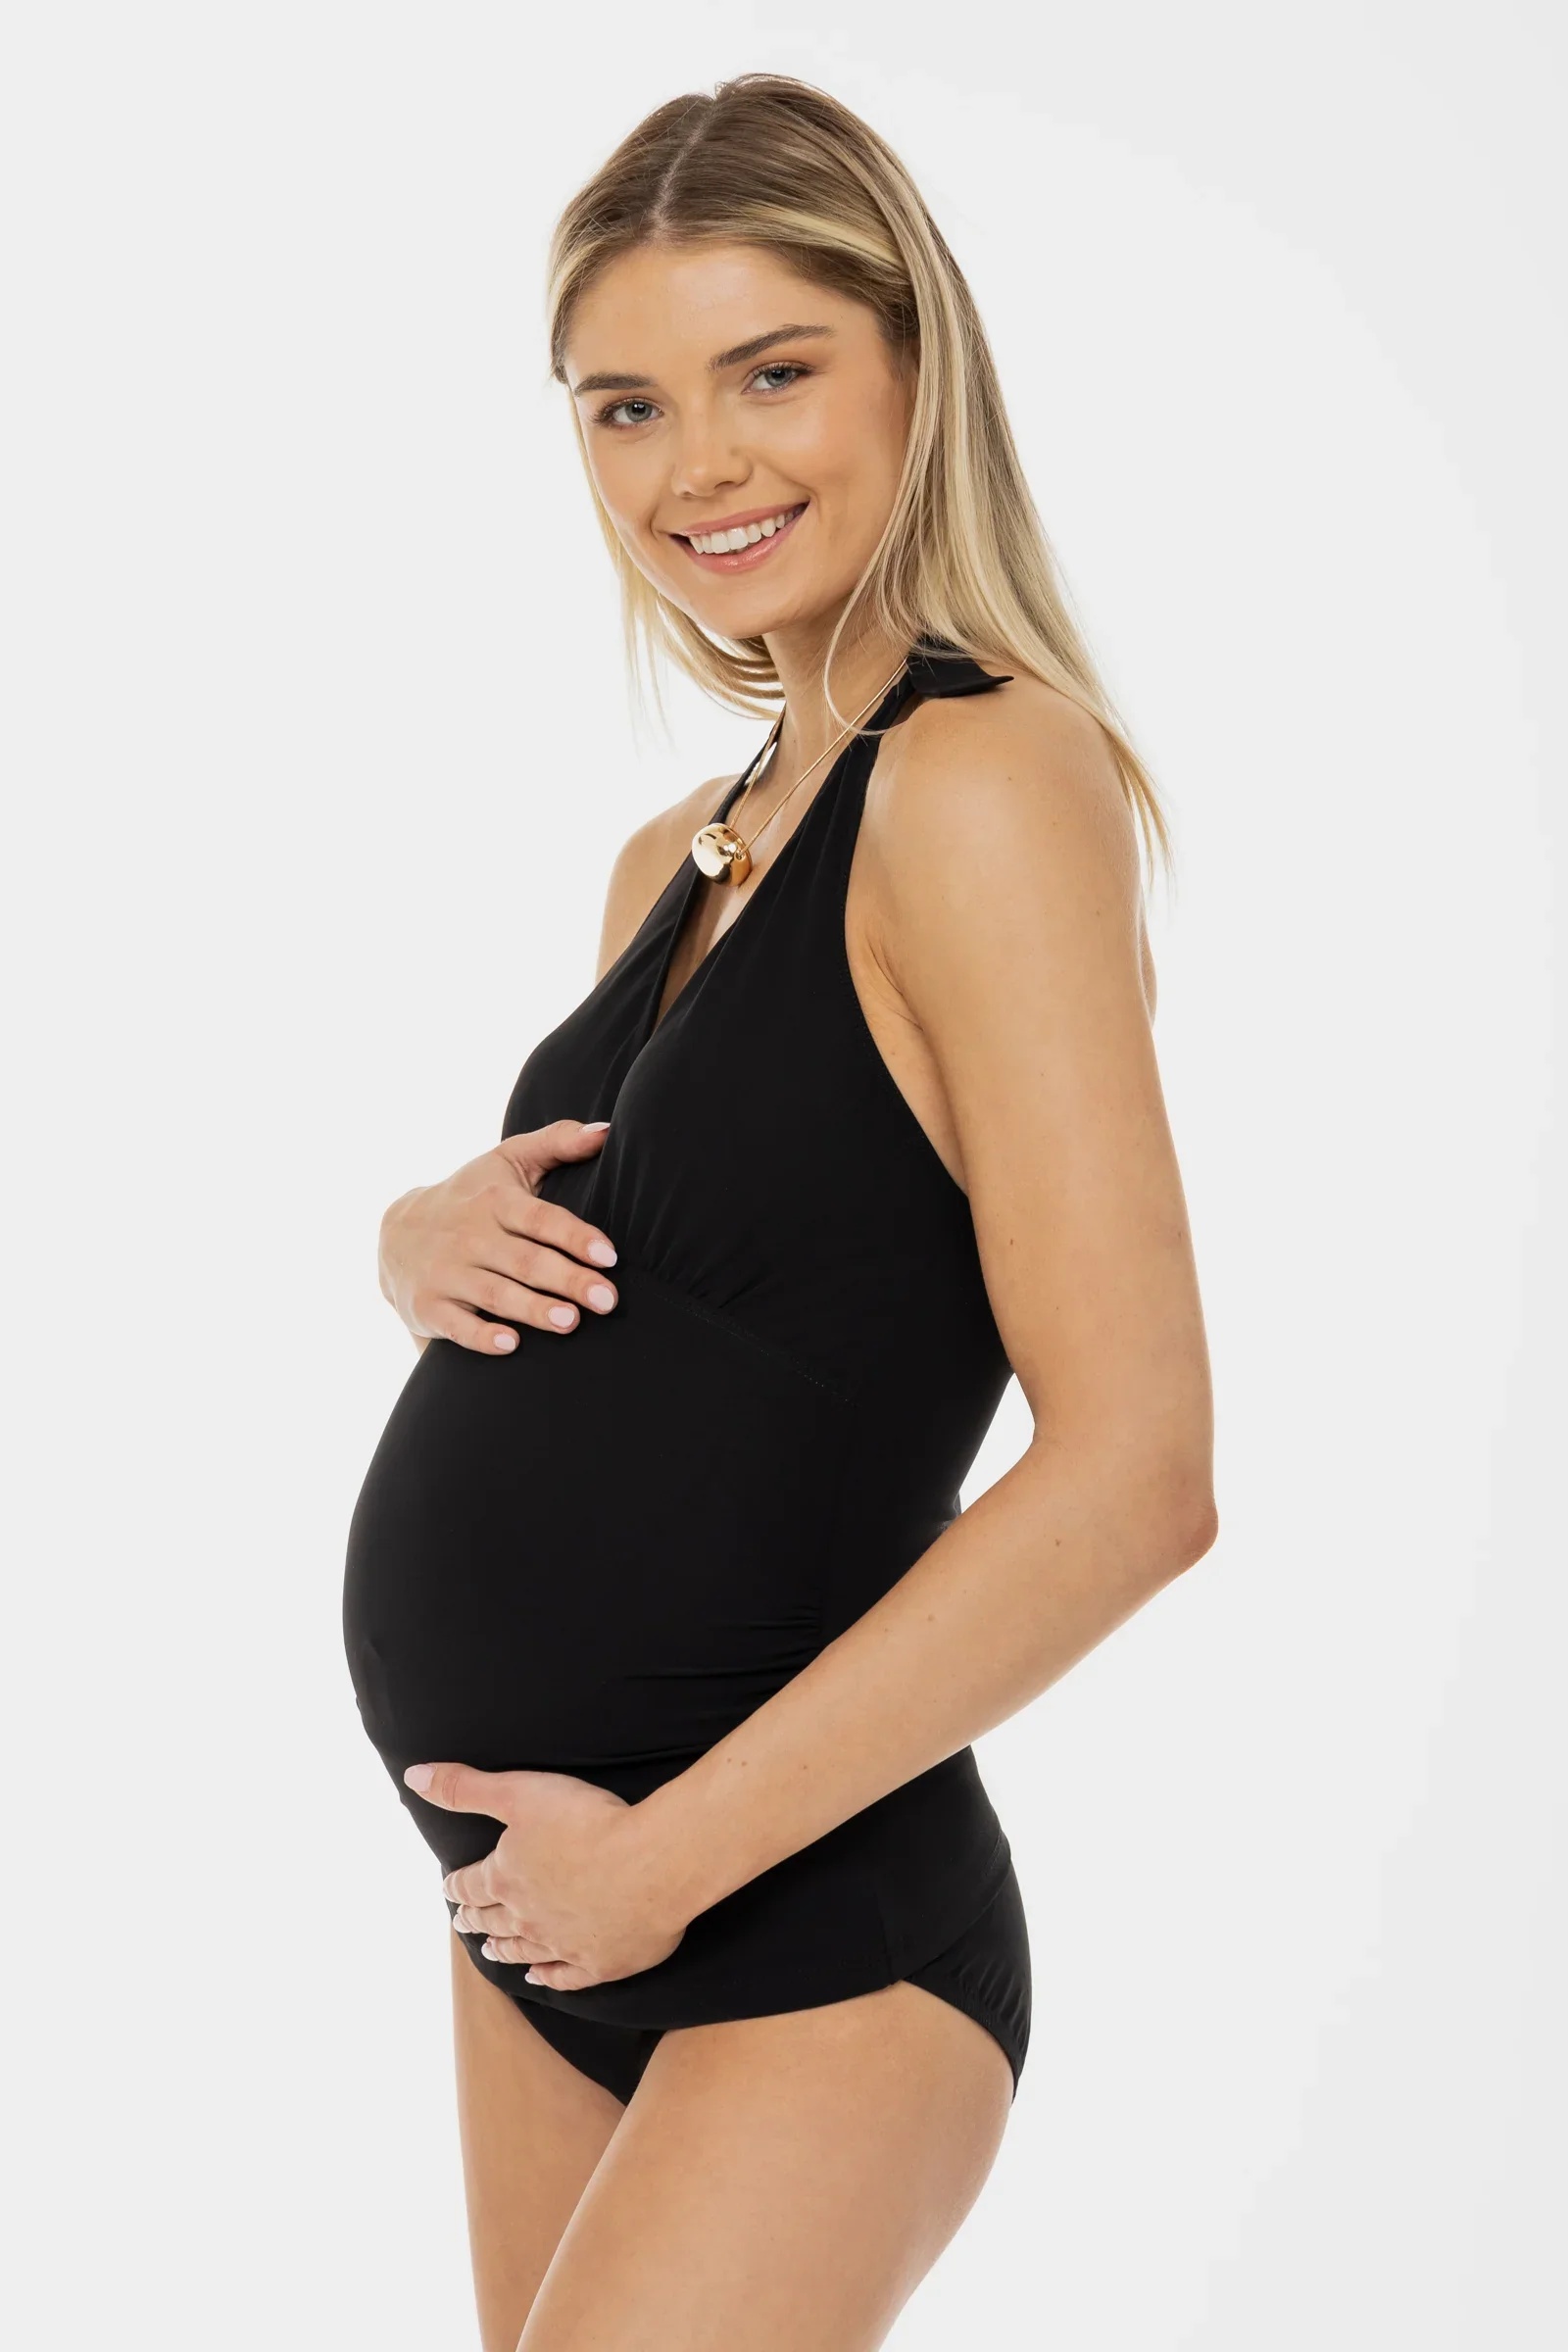
Těhotenské a kojící dvoudílné plavky
Brand: soonMAMA
Plavky jsou vyrobeny z rychleschnoucí látky Top má odnímatelné košíčky Zavazujete se provázky na zádech Linkovaná spodní část bikin Pro jednoduché kojení: výstřih ve tvaru véčka Dvoudílné plavky s řasením na bocích vrchního a spodního dílu jsou navrženy tak, aby perfektně padly během devíti měsíců těhotenství a po porodu Kód : B100521011 Složení 80% polyamid , 20% elastan
Category: Apparel & Accessories > Clothing > Maternity Clothing > Maternity Swimwear > One-Piece Swimsuits